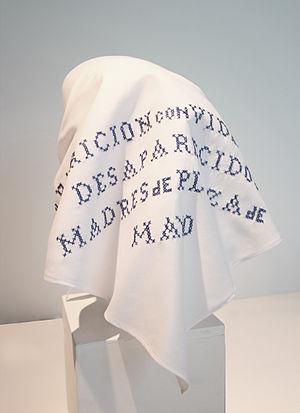
Azucena Villaflor, née le 7 avril 1924 à Avellaneda et morte en décembre 1977, est une militante argentine, notable pour être l'une des fondatrices de l'association des Mères de la place de Mai qui recherchait les desaparecidos.